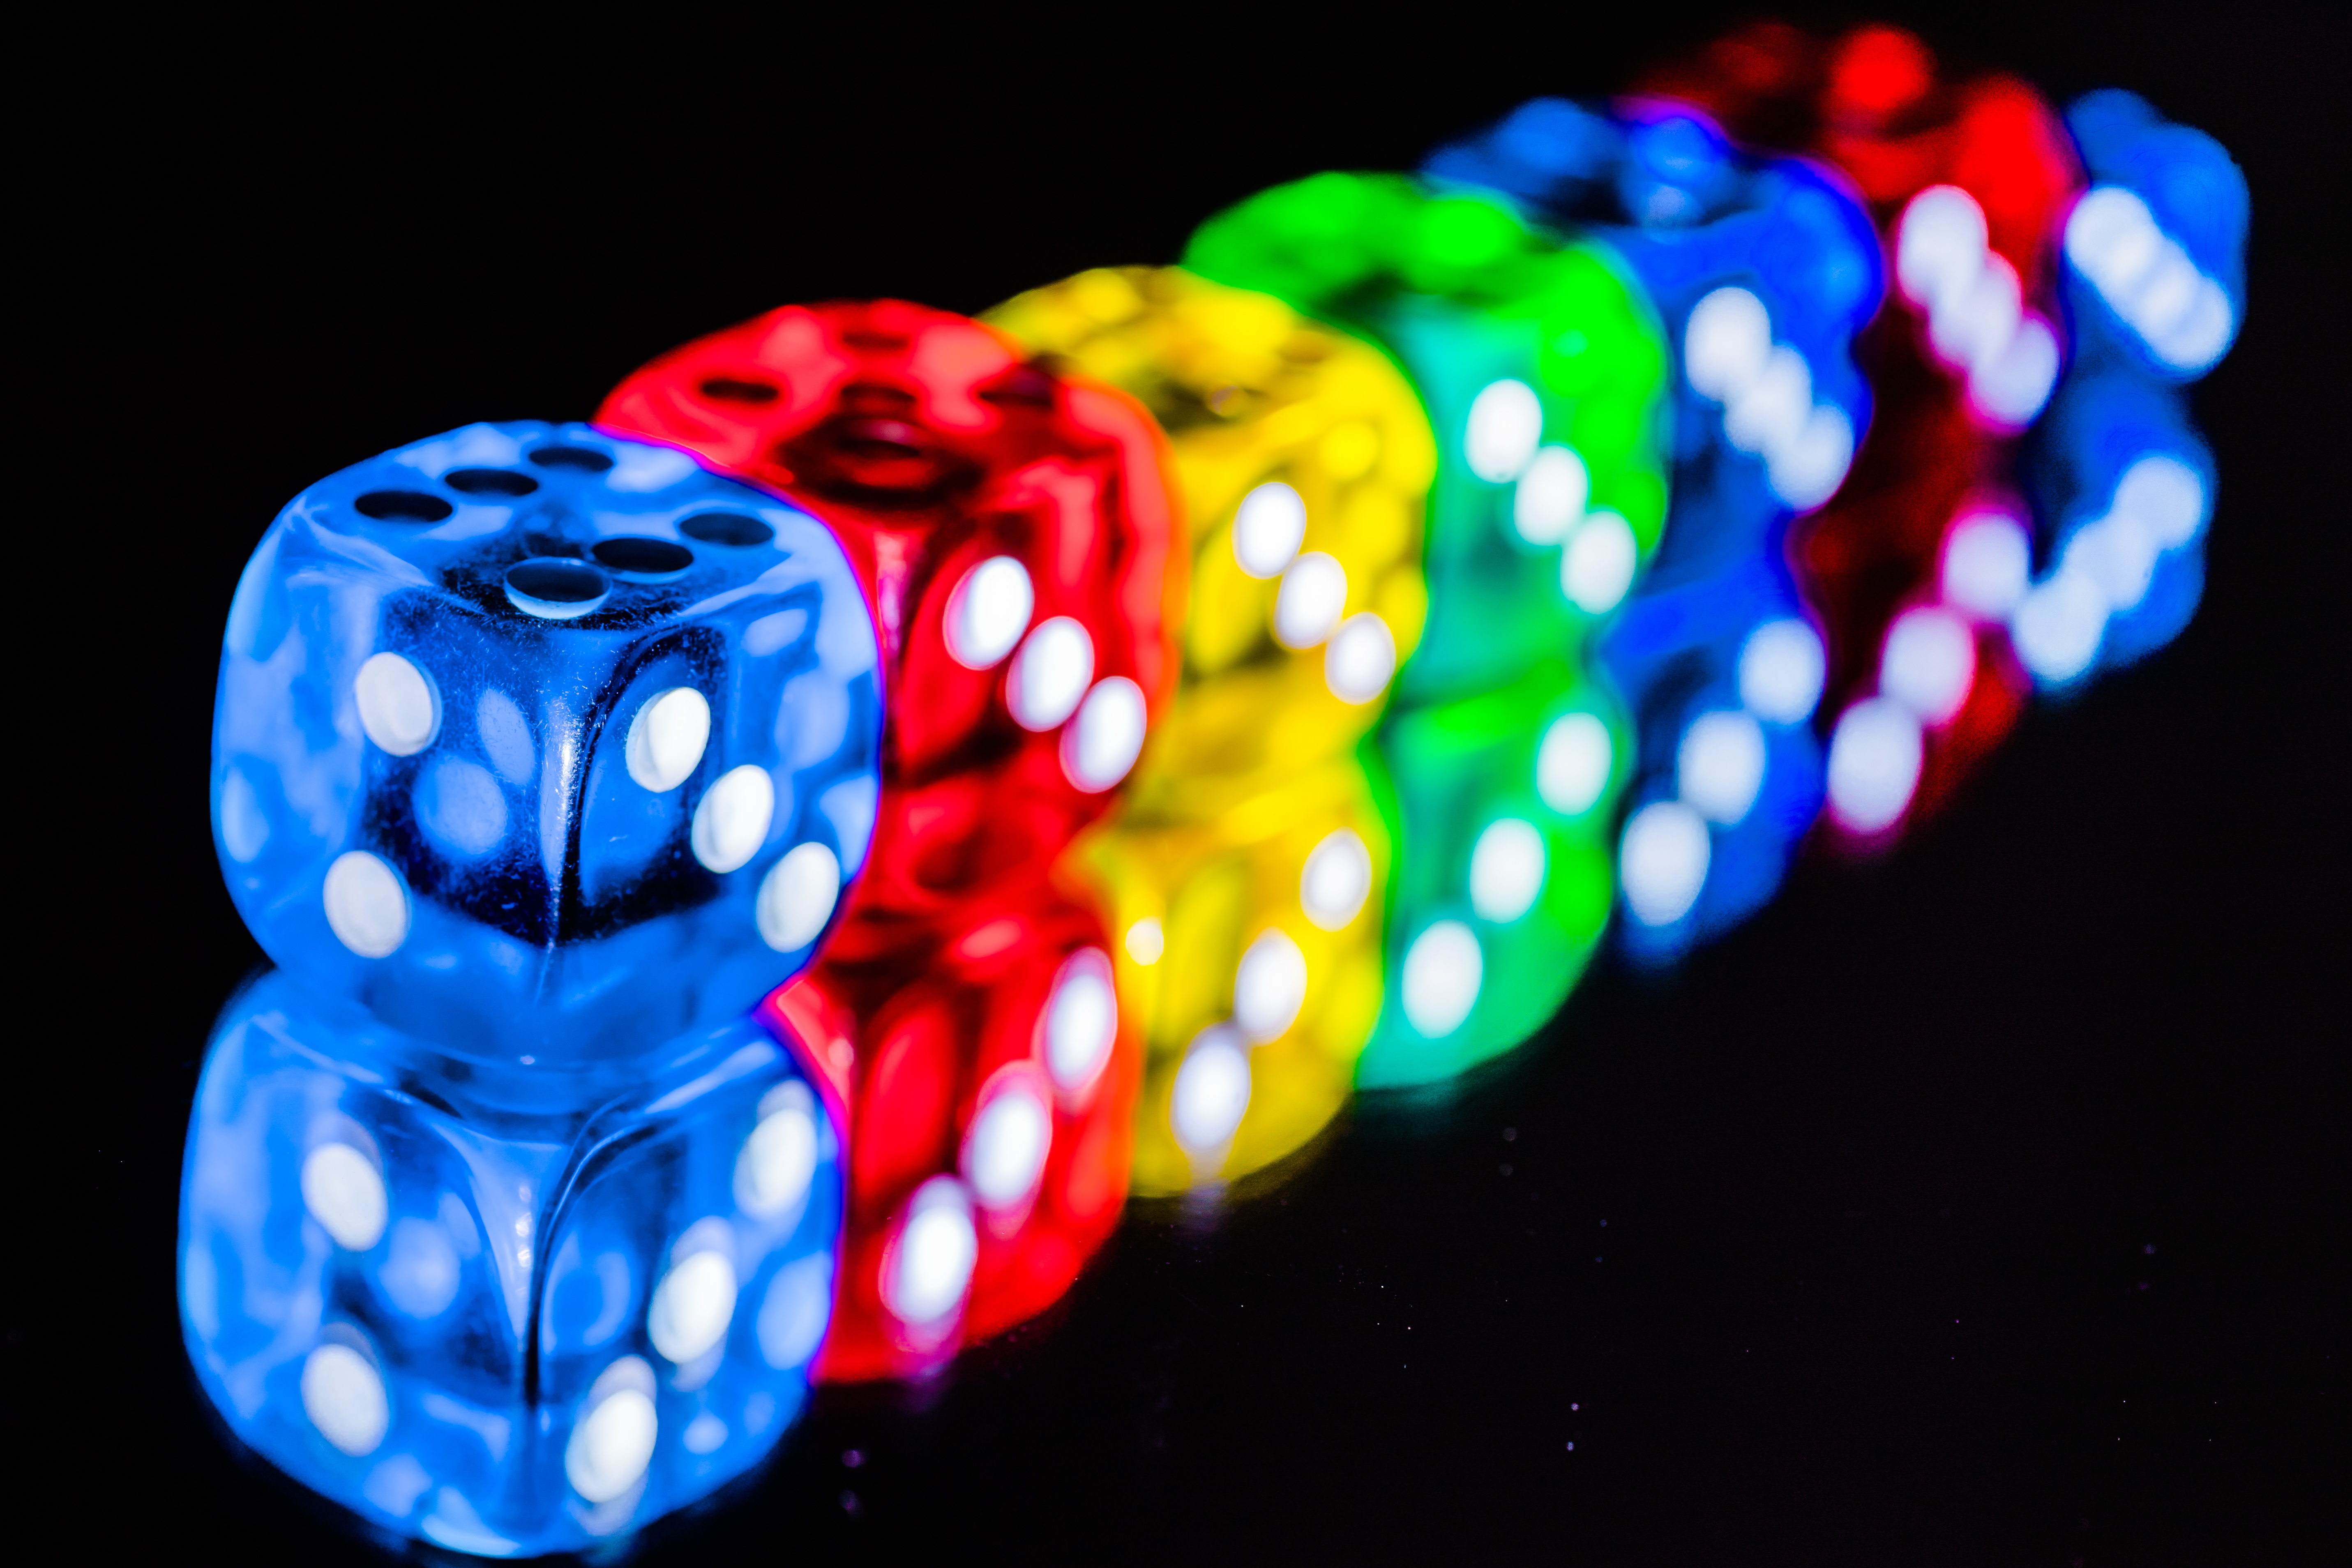
color, blue, board game, sports, ball, macromondays, hmm, games, ilce7m2, 272e, tamron90mmf28macro, dice, colorfuldices, dices, inthemirror, uponthemirror, macro photography, indoor games and sports, tabletop game